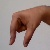
The image shows a hand gesture representing the letter 'Q' in Indian Sign Language.